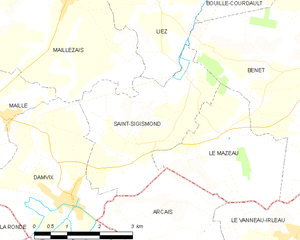
Carte des communes françaises Saint-Sigismond